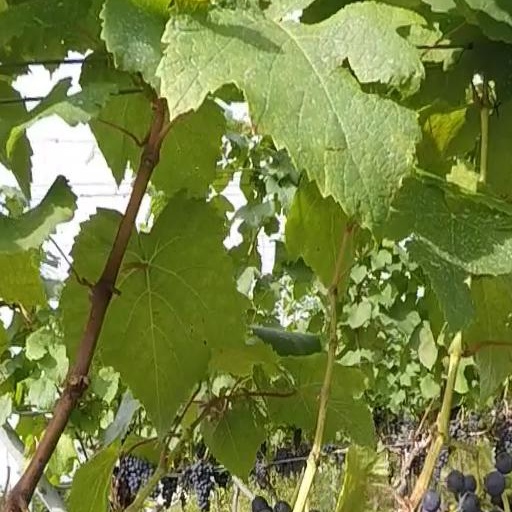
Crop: grape